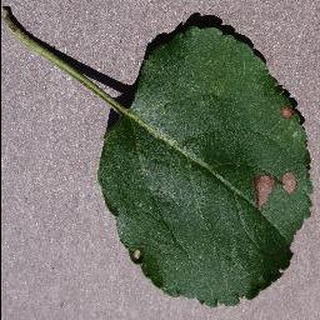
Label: apple_black_rot